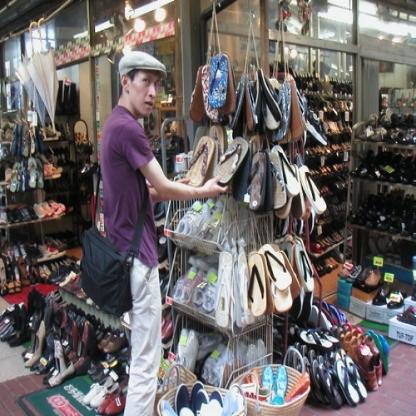
Scene: Indoor